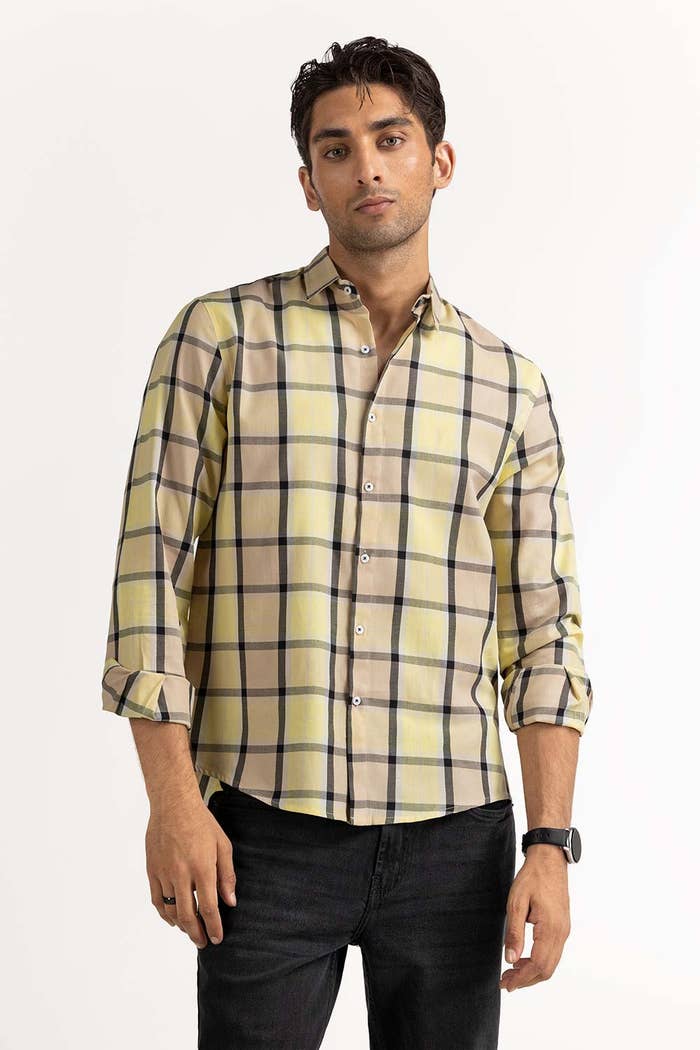
yellow regular fit check button up tee